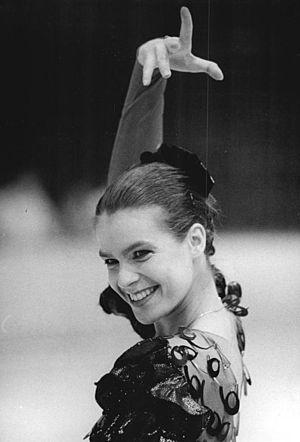
L’histoire du patinage artistique remonte à la Préhistoire comme en attestent les découvertes archéologiques. Cependant, les premiers écrits au sujet de cette discipline sportive parlent simplement de patinage. C’est bien plus tard qu’apparaissent deux disciplines distinctes ; le patinage artistique et le patinage de vitesse.